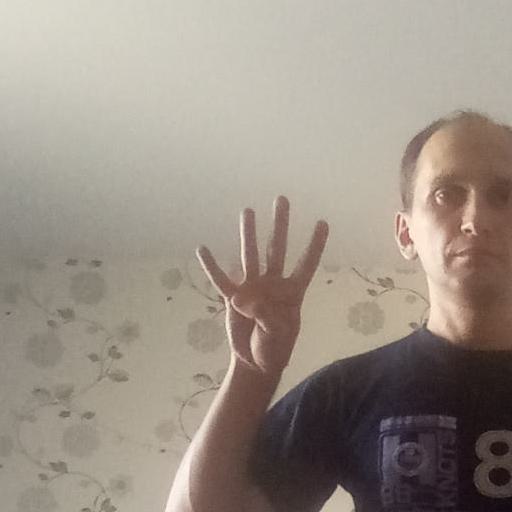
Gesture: four